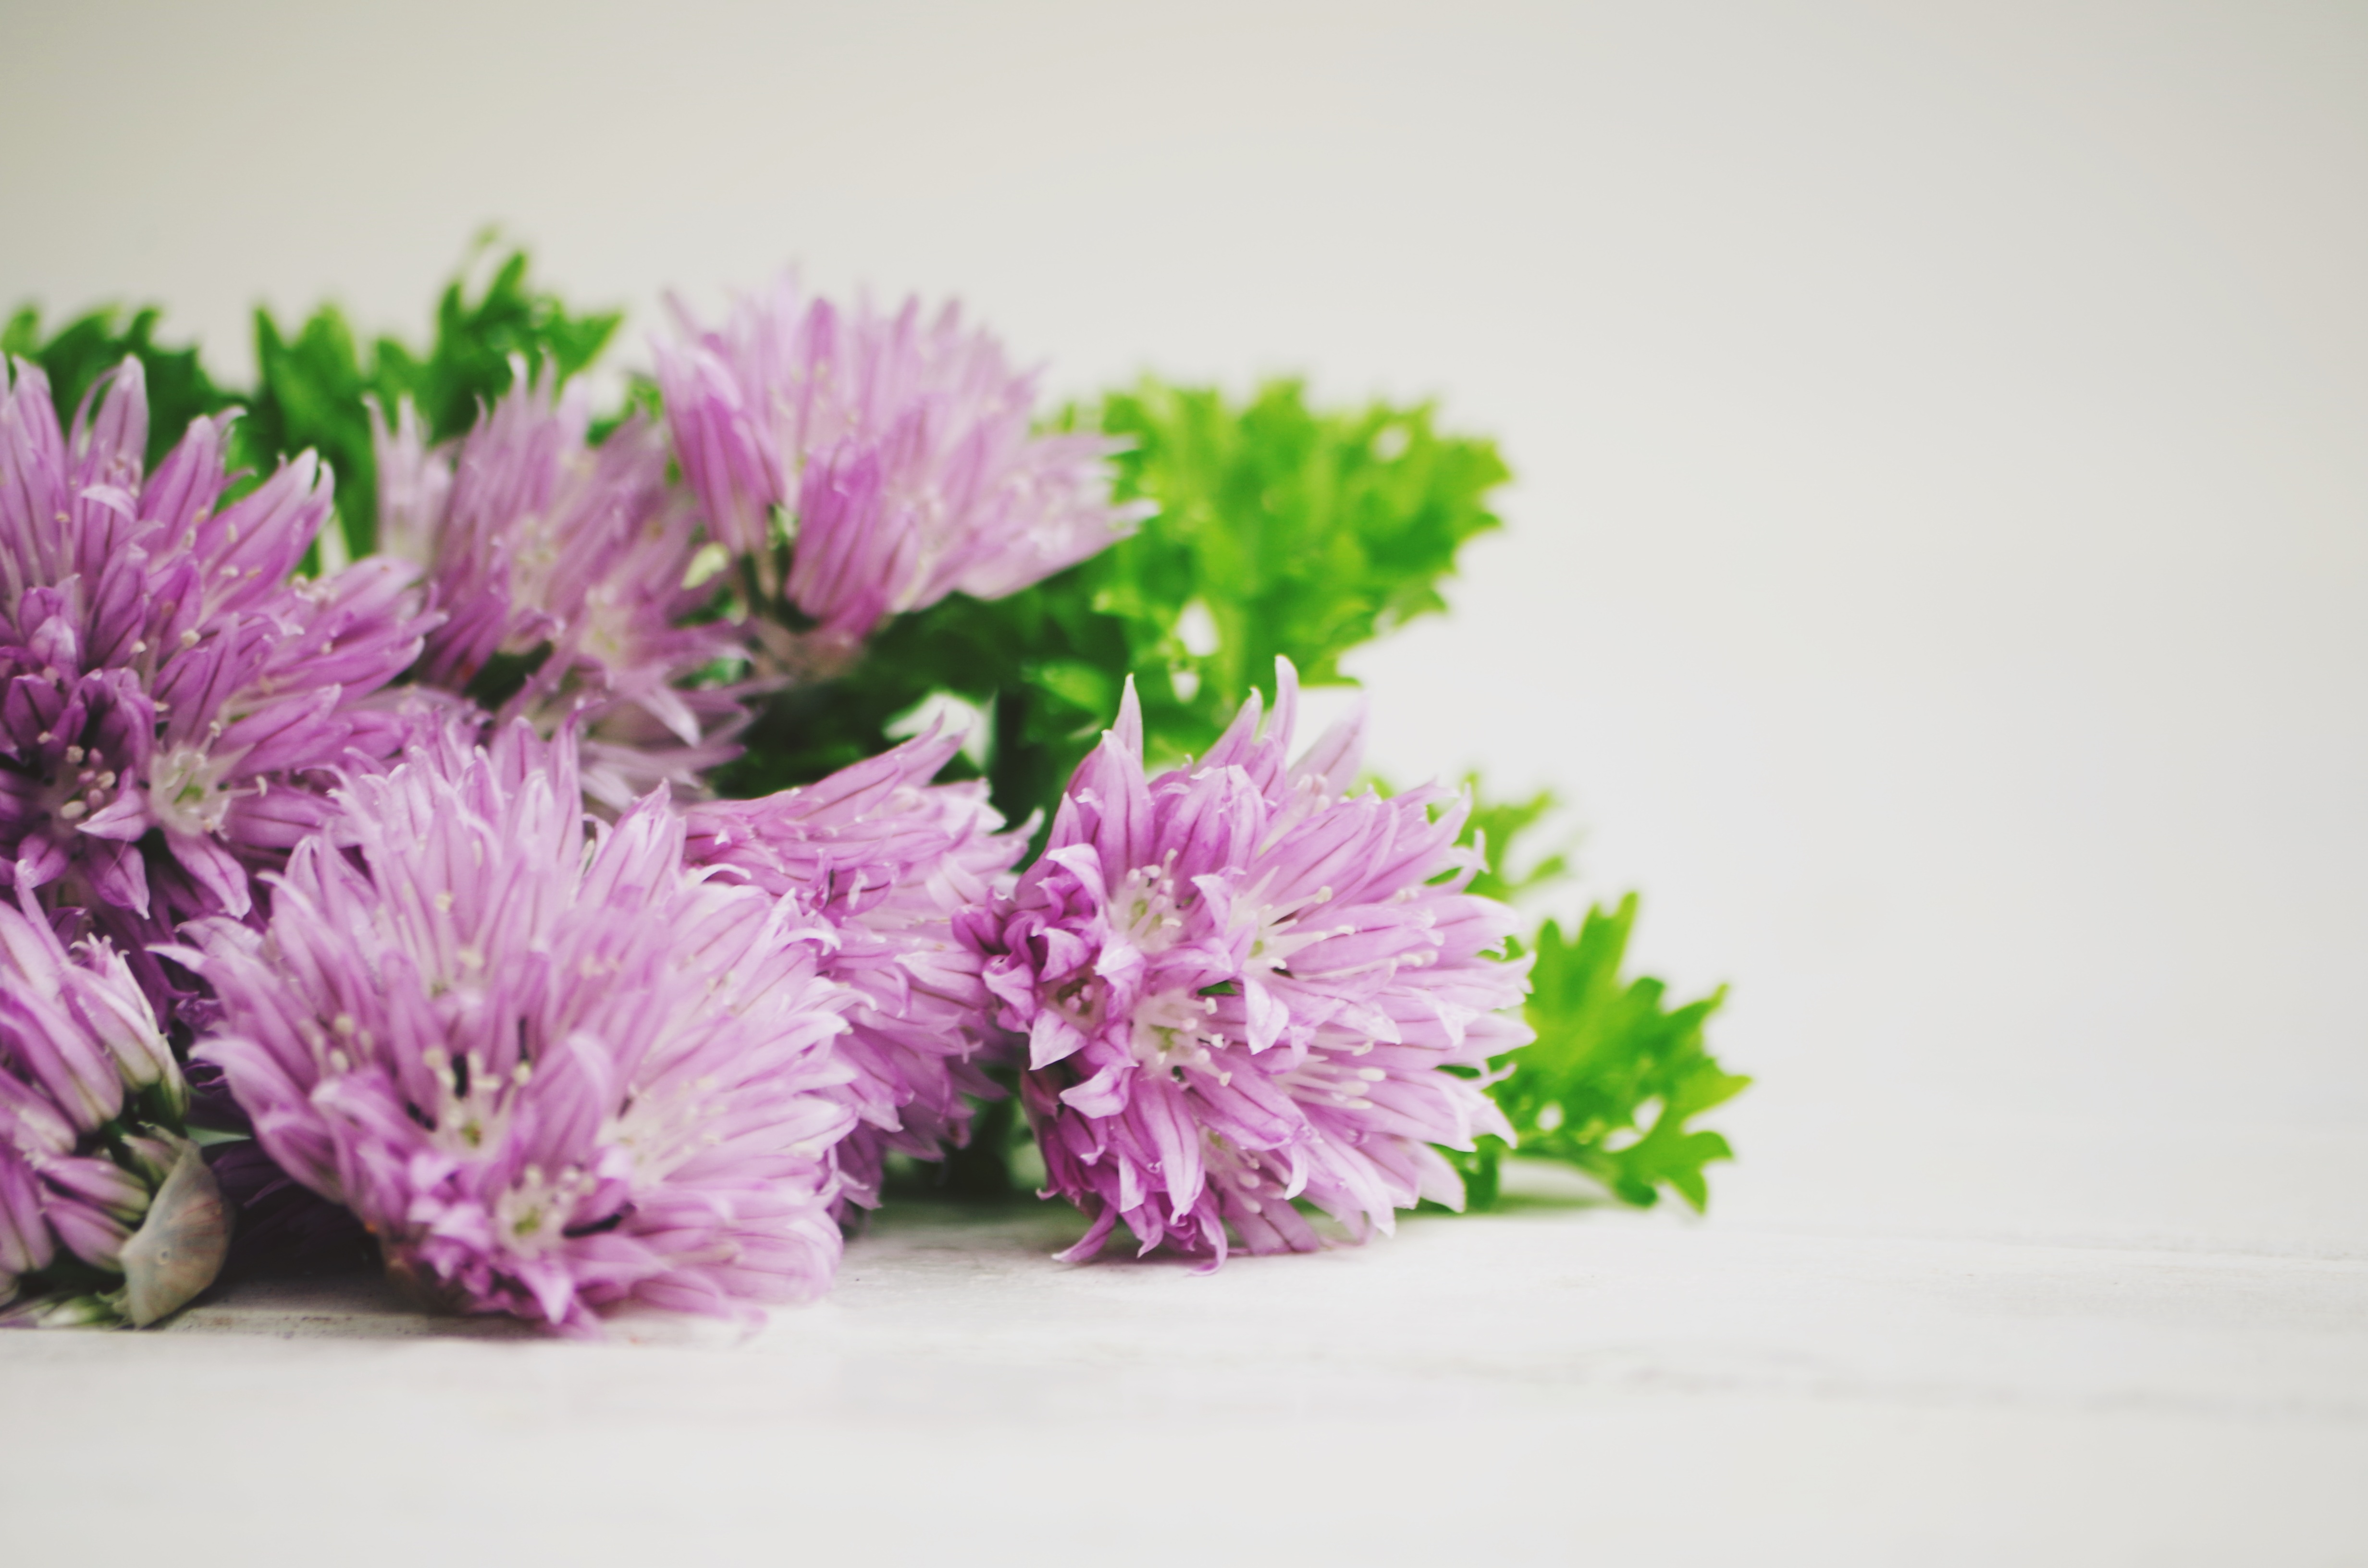
nature, blossom, plant, flower, bloom, food, herb, market, pink, healthy, eat, delicious, art, tasty, leek, chives, floristry, flowering plant, federal government, flower bouquet, cut flowers, ikebana, floral design, land plant, flower arranging